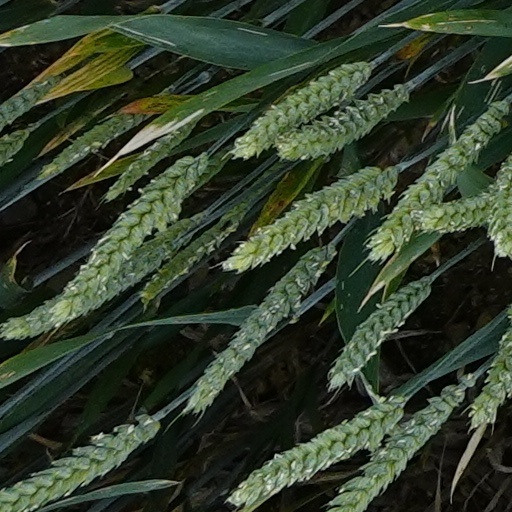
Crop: wheat